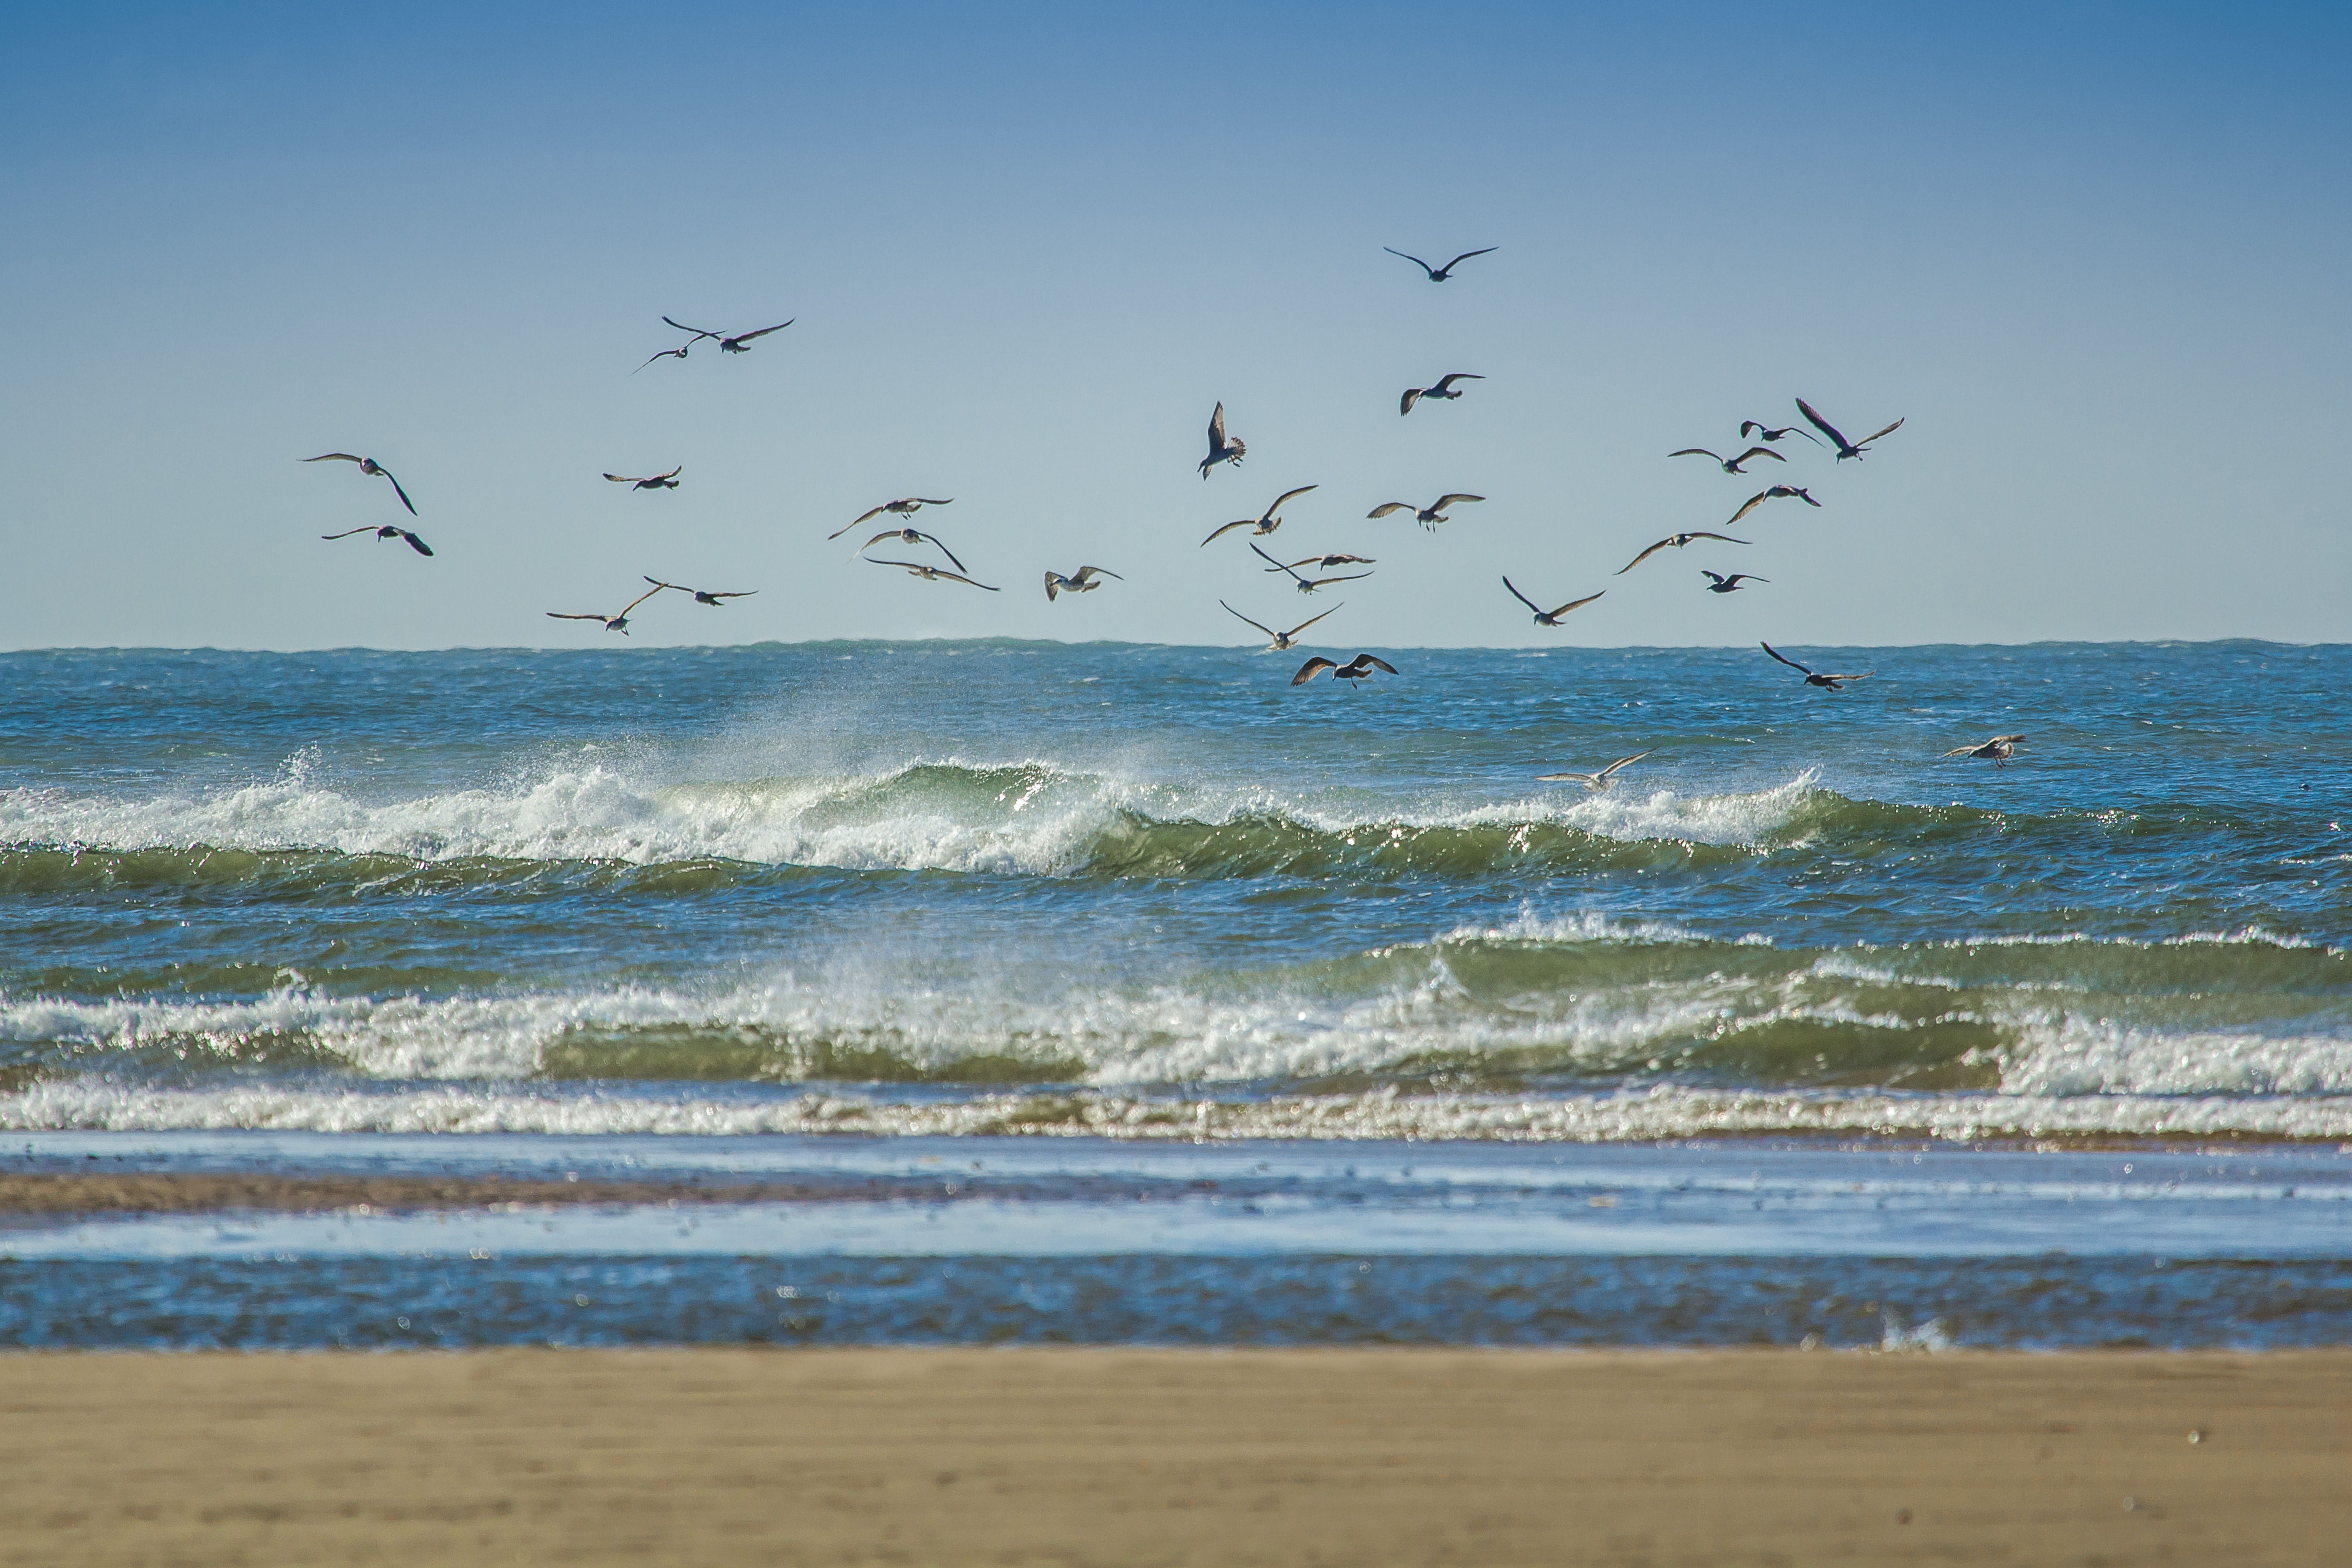
beach, sea, coast, sand, ocean, horizon, bird, shore, wave, wind, seabird, flock, gull, body of water, england, wales, gulls, habitat, bird migration, charadriiformes, mudflat, wind wave, animal migration